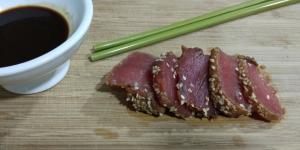
tataki de atun con soja y sesamo